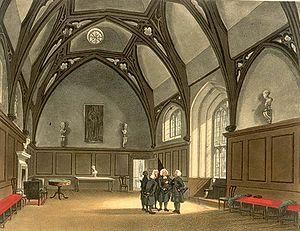
Lambeth Palace est la résidence londonienne officielle de l’archevêque de Canterbury. Il se trouve, comme son nom l'indique, à Lambeth sur la rive sud de la Tamise un peu en amont du palais de Westminster qui se trouve sur l'autre berge. L'archevêché en fit l'acquisition vers 1200. La rue de Lambeth Palace Road part vers l'ouest, Lambeth Road est au sud et le pont de Lambeth Bridge au sud-ouest.